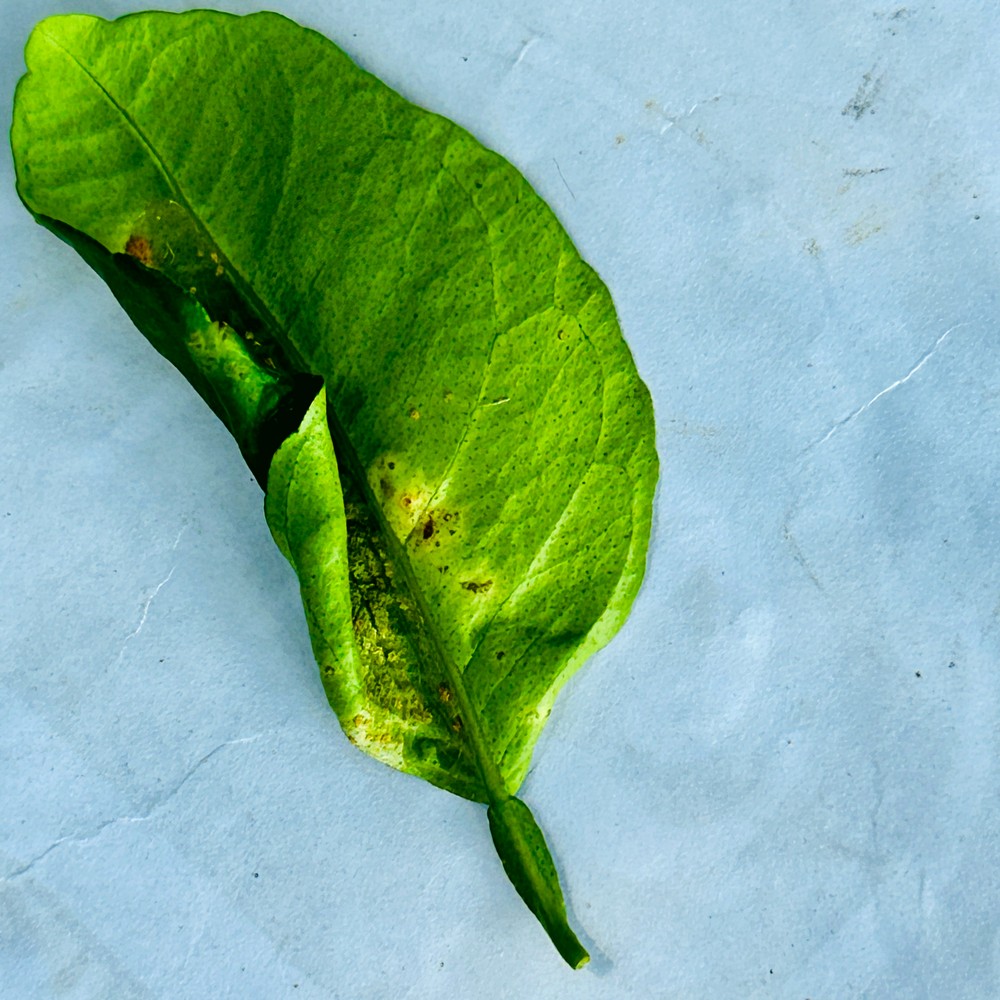
Label: Curl Virus